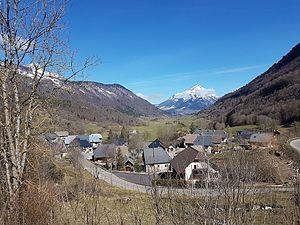
Hameau de Routhennes, commune de Sainte Reine, vallée de Sainte Reine, sommet le Trélod au fond
Sainte-Reine est une commune française située dans le département de la Savoie, en région Auvergne-Rhône-Alpes.